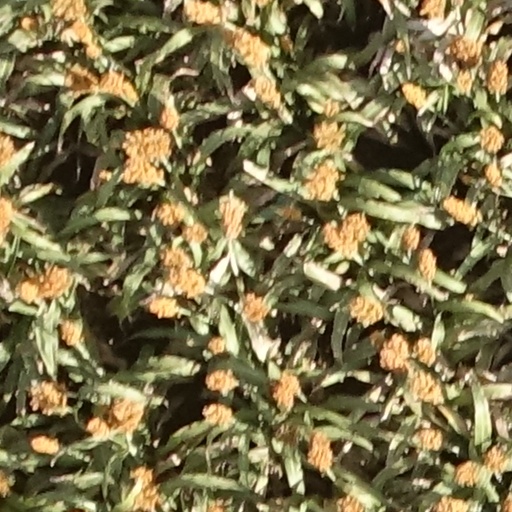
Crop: sorghum